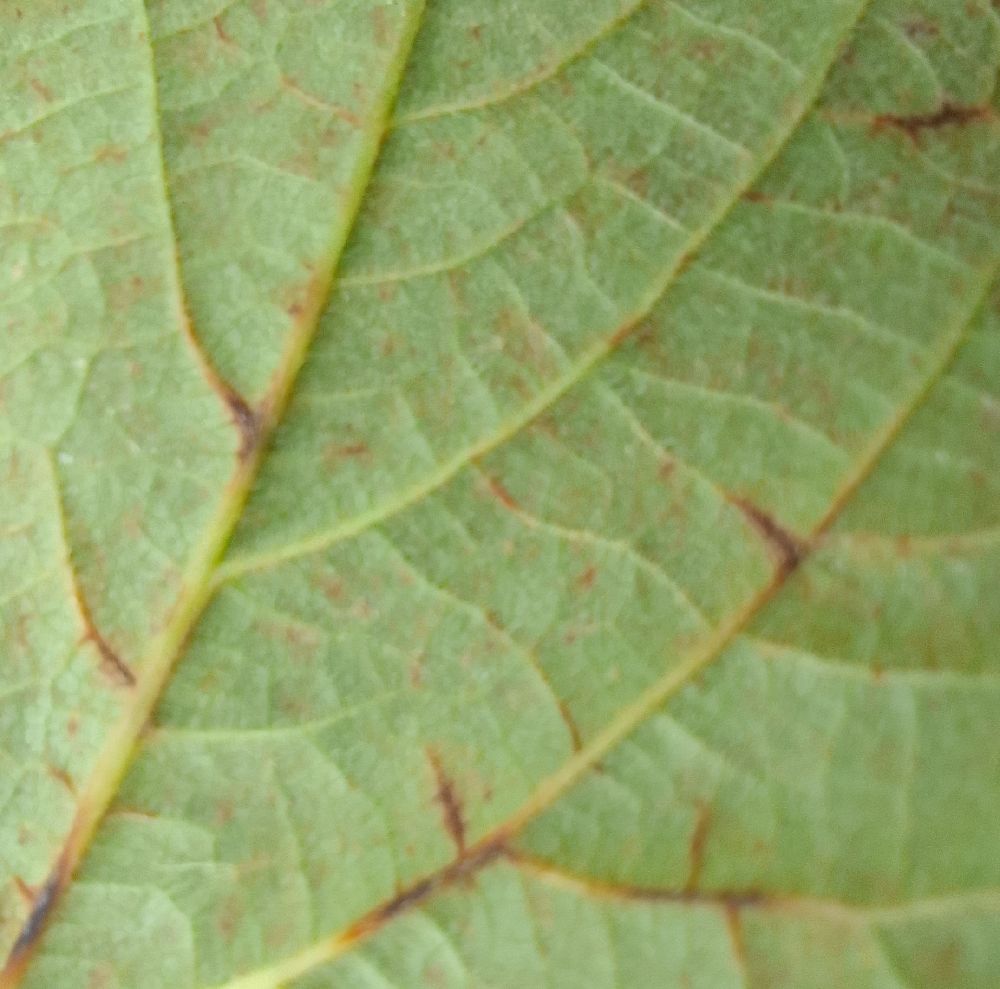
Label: anthracnose